Grand Portage State Park

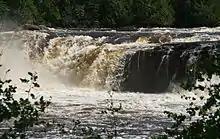
Middle Falls on the Pigeon River

The Pigeon River, an otherwise useful route from the Great Lakes to inland Canada, was impassable over its last due to the waterfalls and rapids. To avoid this stretch early native inhabitants developed a footpath known as "Kitchi Onigaming" in the Ojibwe language, a name translated by French commercial explorers as "Grand Portage", or "the Great Carrying Place." While busy outposts sprang up at either end of the Grand Portage and along routes in the interior, the future Grand Portage State Park remained largely undeveloped.